Dura-Europos

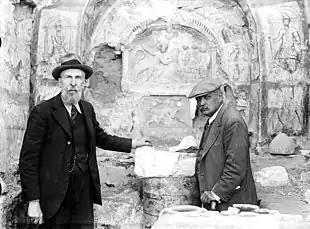
Cumont and Rostovtzeff in the Mithraeum

The Dura-Europos house church, the earliest house church yet discovered, is near the 17th tower and was preserved by the same defensive fill that saved the synagogue. "Their evidently open and tolerated presence in the middle of a major Roman garrison town reveals that the history of the early Church was not simply a story of pagan persecution".